East Midlands

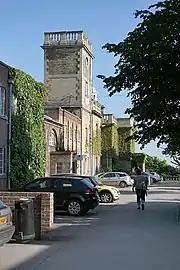
Brackenhurst Hall — Nottingham Trent University's agricultural college in Southwell

Lincolnshire and Rutland are very agricultural, with much of the UK's arable crops grown in this area. The RAF have many bases in this area, with the main RAF College at Cranwell near Sleaford; the East Midlands Universities Air Squadron is at Cranwell, also home of the Eastern Region of the Sea Cadet Corps, and the Officer and Aircrew Selection Centre. The RAF's six AWACS aircraft are at RAF Waddington. 16th Regiment Royal Artillery is in Rutland.